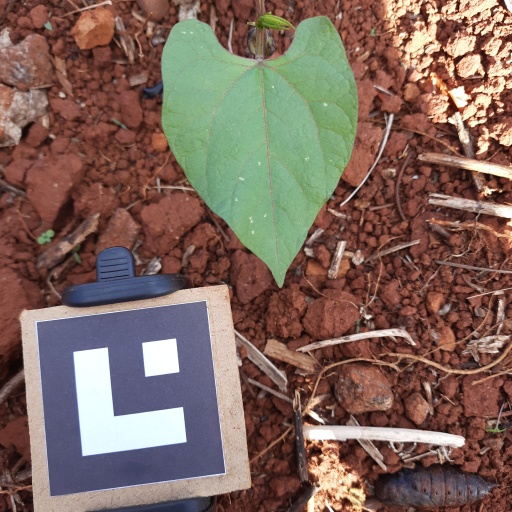
Observations: flat surface, no eating holes, under shade